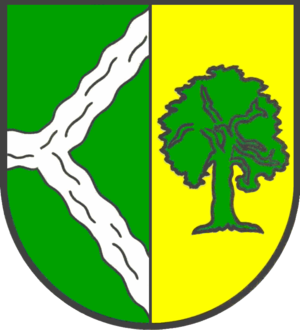
Bomsted
Coat of arms of Bomsted
Bomsted eller Bohmstedt er en landsby og kommune i det nordlige Tyskland under Kreis Nordfriesland i delstaten Slesvig-Holsten. Byen ligger 10 kilomter nord for Husum i Sydslesvig på grænsen mellem marsk og gest. Til kommunen hører også Bomsted Mark.